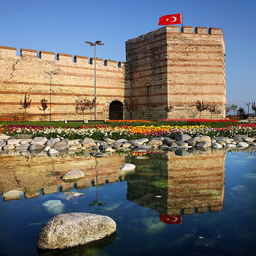
the walls on de seafront --